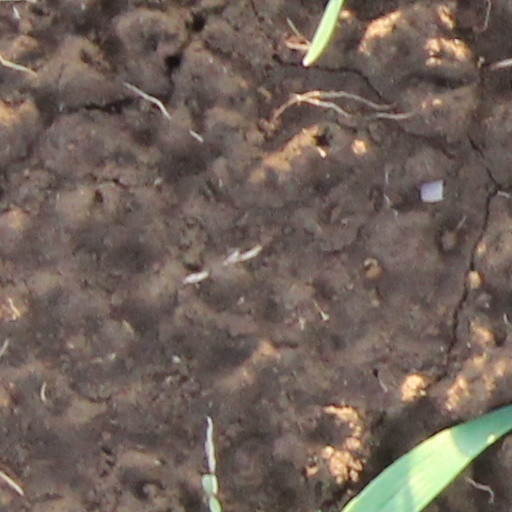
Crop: wheat